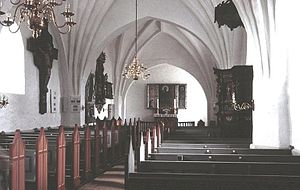
Vrensted Kirke
Kirkerummet
Vrensted Kirke i Danmark. Skibet set mod øst
Vrensted Kirke er en kirke i Vrensted Sogn i Hjørring Kommune i Vendsyssel. Indtil kommunalreformen i 1970 lå det i Børglum Herred.